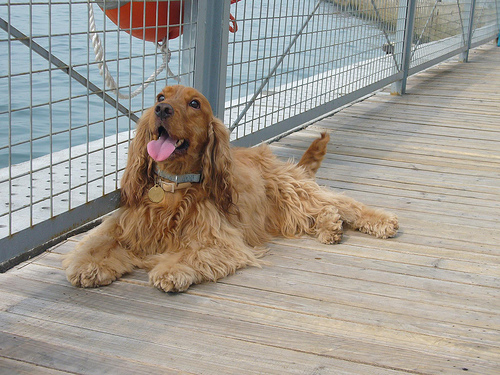
Animal: dog
Breed: english cocker spaniel